C64 Direct-to-TV

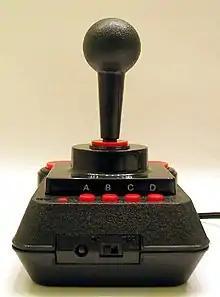
The C64 Direct-to-TV computer-in-a-joystick unit.

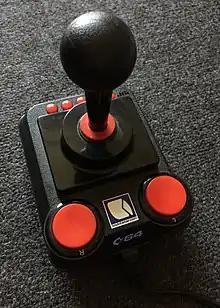
C64 Direct-to-TV

The C64 Direct-to-TV, called C64DTV for short, is a single-chip implementation of the Commodore 64 computer, contained in a joystick (modeled after the mid-1980s Competition Pro joystick), with 30 built-in games. The design is similar to the Atari Classics 10-in-1 TV Game. The circuitry of the C64DTV was designed by Jeri Ellsworth, a computer chip designer who had previously designed the C-One.